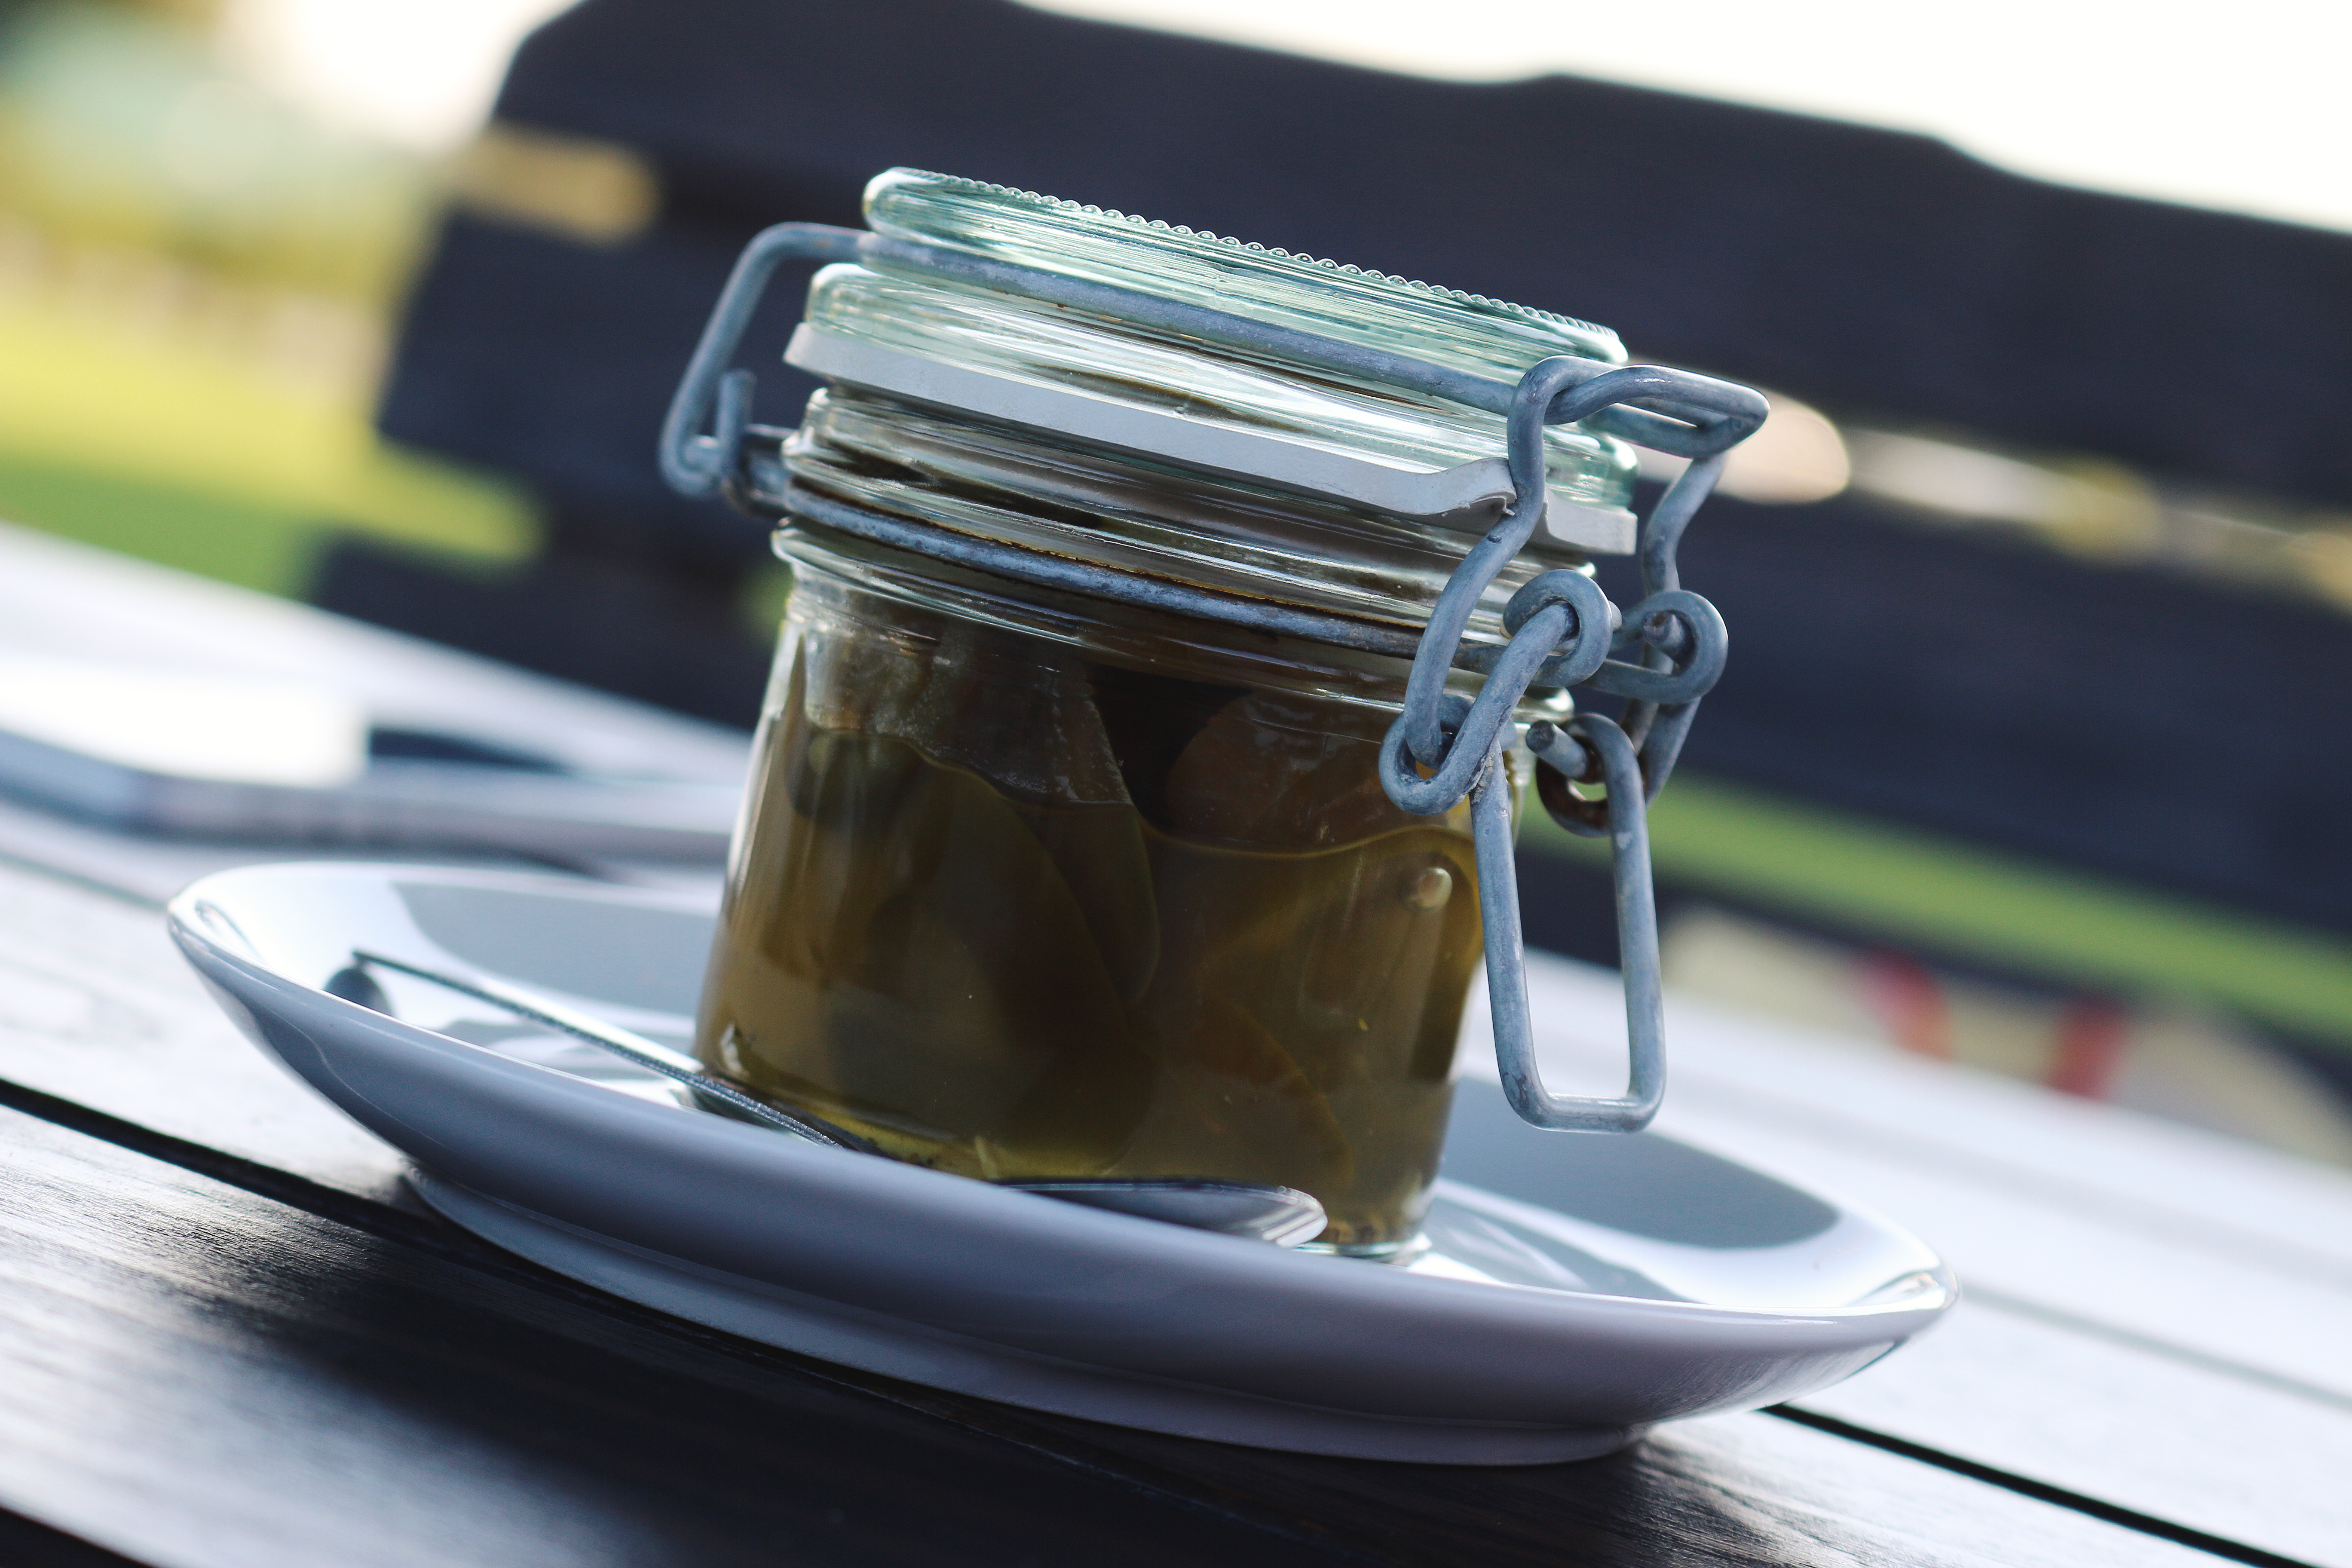
food, preserve, flavor, preserved, pickled jalapenos